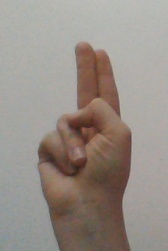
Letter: taa